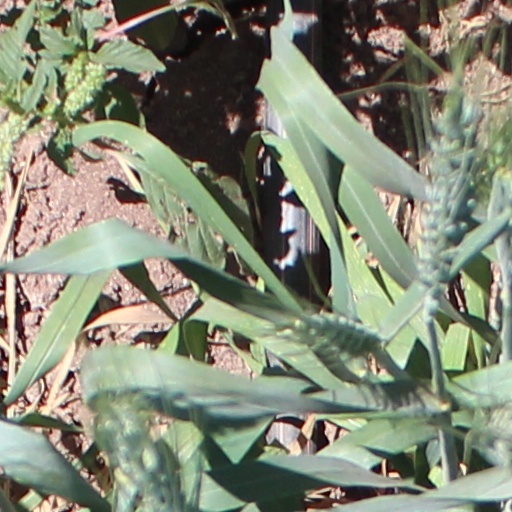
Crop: wheat